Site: brandenburg
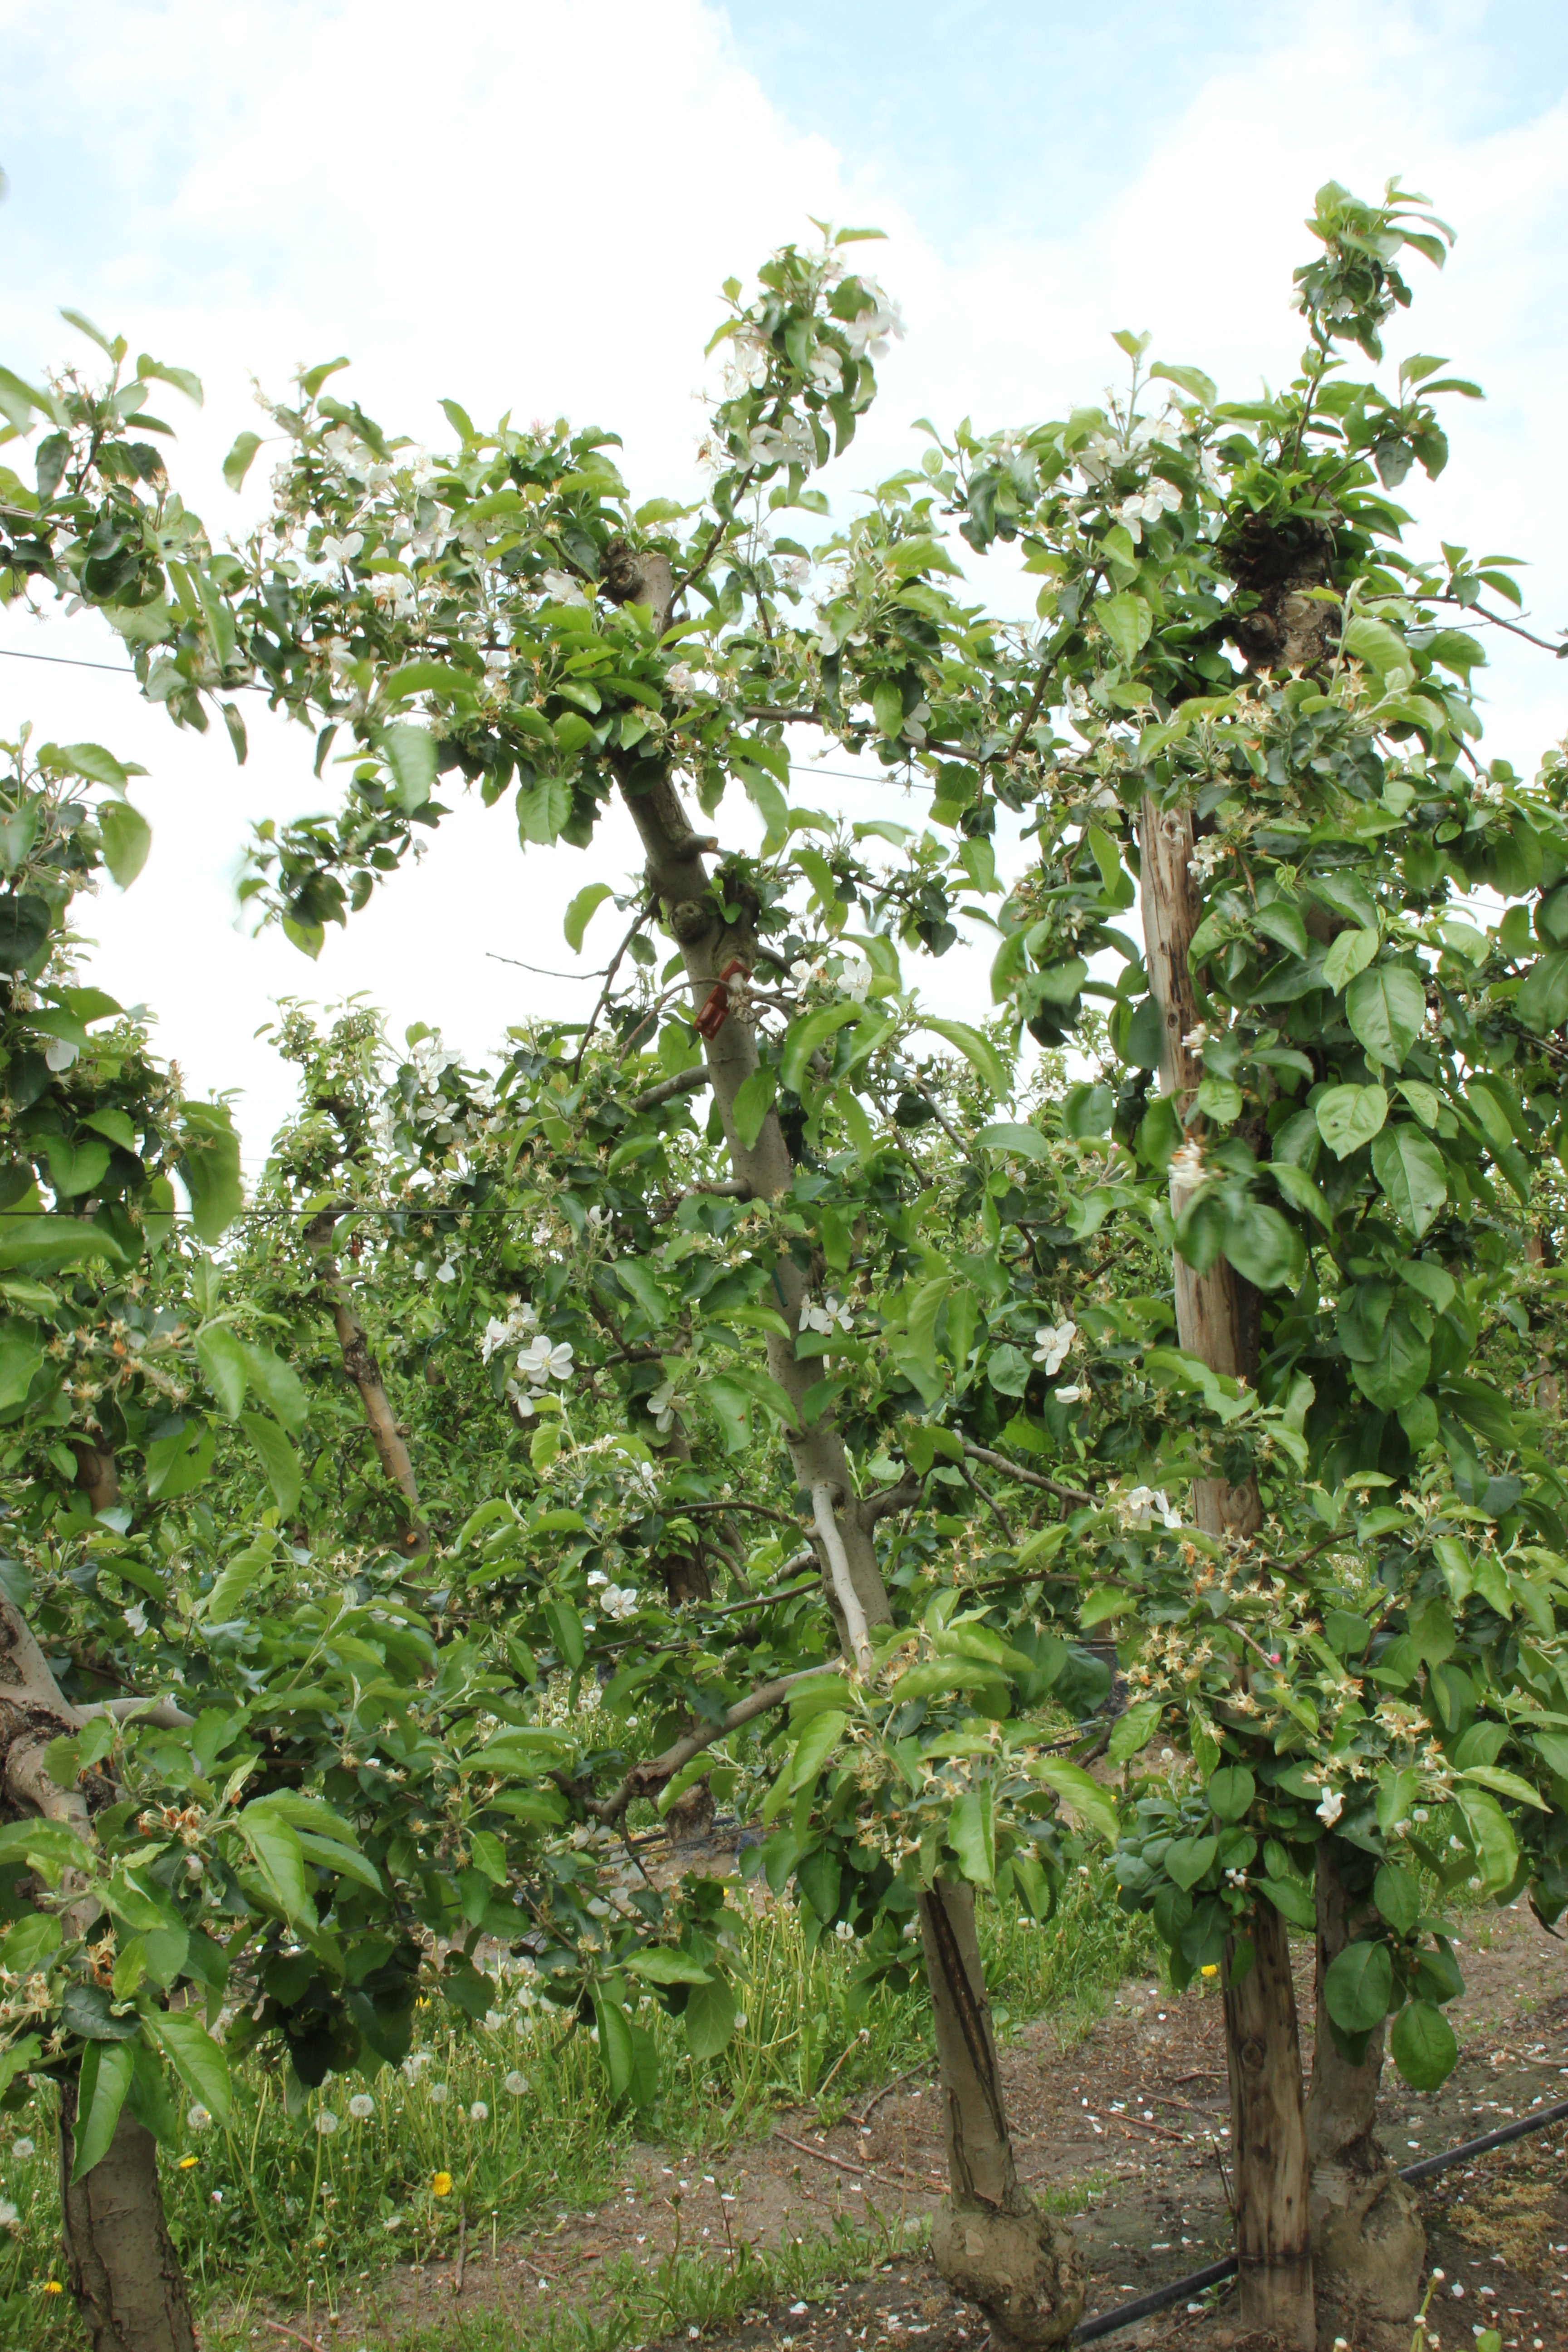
Growth stage (BBCH 67): Flowering